St. Nicholas Church, Râșnov

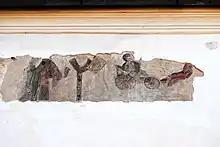
Fresco at St. Nicholas Church

Based on their style, technique and layers, researchers believe that the painting was carried out in three phases: fresco, partly preserved in the Gothic portion, the apse and east bay of the nave (early 18th century); fragments of exterior fresco, on the north wall of the nave extension nu the secco portion of the new interior nave bay (1773); narthex and exterior, west and north faces of the bell tower (1823).